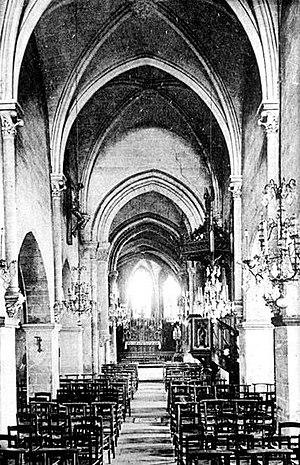
Nef, vue vers l'est, au début du XXe siècle, avec les voûtes néo-gothiques des années 1870.
L’église Saint-Maclou est une église catholique paroissiale située à Conflans-Sainte-Honorine, en France. Ses parties les plus anciennes remontent au deuxième et troisième quart du XIIᵉ siècle. Une autre thèse avance une origine de la fin du Xème siècle, ce que corroborerait son vocable "Saint-Maclou" donné par l'évêque de Paris, suzerain du lieu. Ce sont la nef basilicale, la base du clocher central et certains éléments de la première travée du chœur. Ces parties sont de style roman tardif, comme le montrent les chapiteaux sculptés autour de la base du clocher notamment, ainsi que la voûte d'ogives archaïque de cette même travée. Cependant, les piles cantonnées de multiples colonnettes, la modénature évoluée, le recours aux voûtes d'ogives pour les parties orientales, et l'emploi systématique de l'arc brisé, annoncent déjà l'architecture gothique.